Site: brandenburg
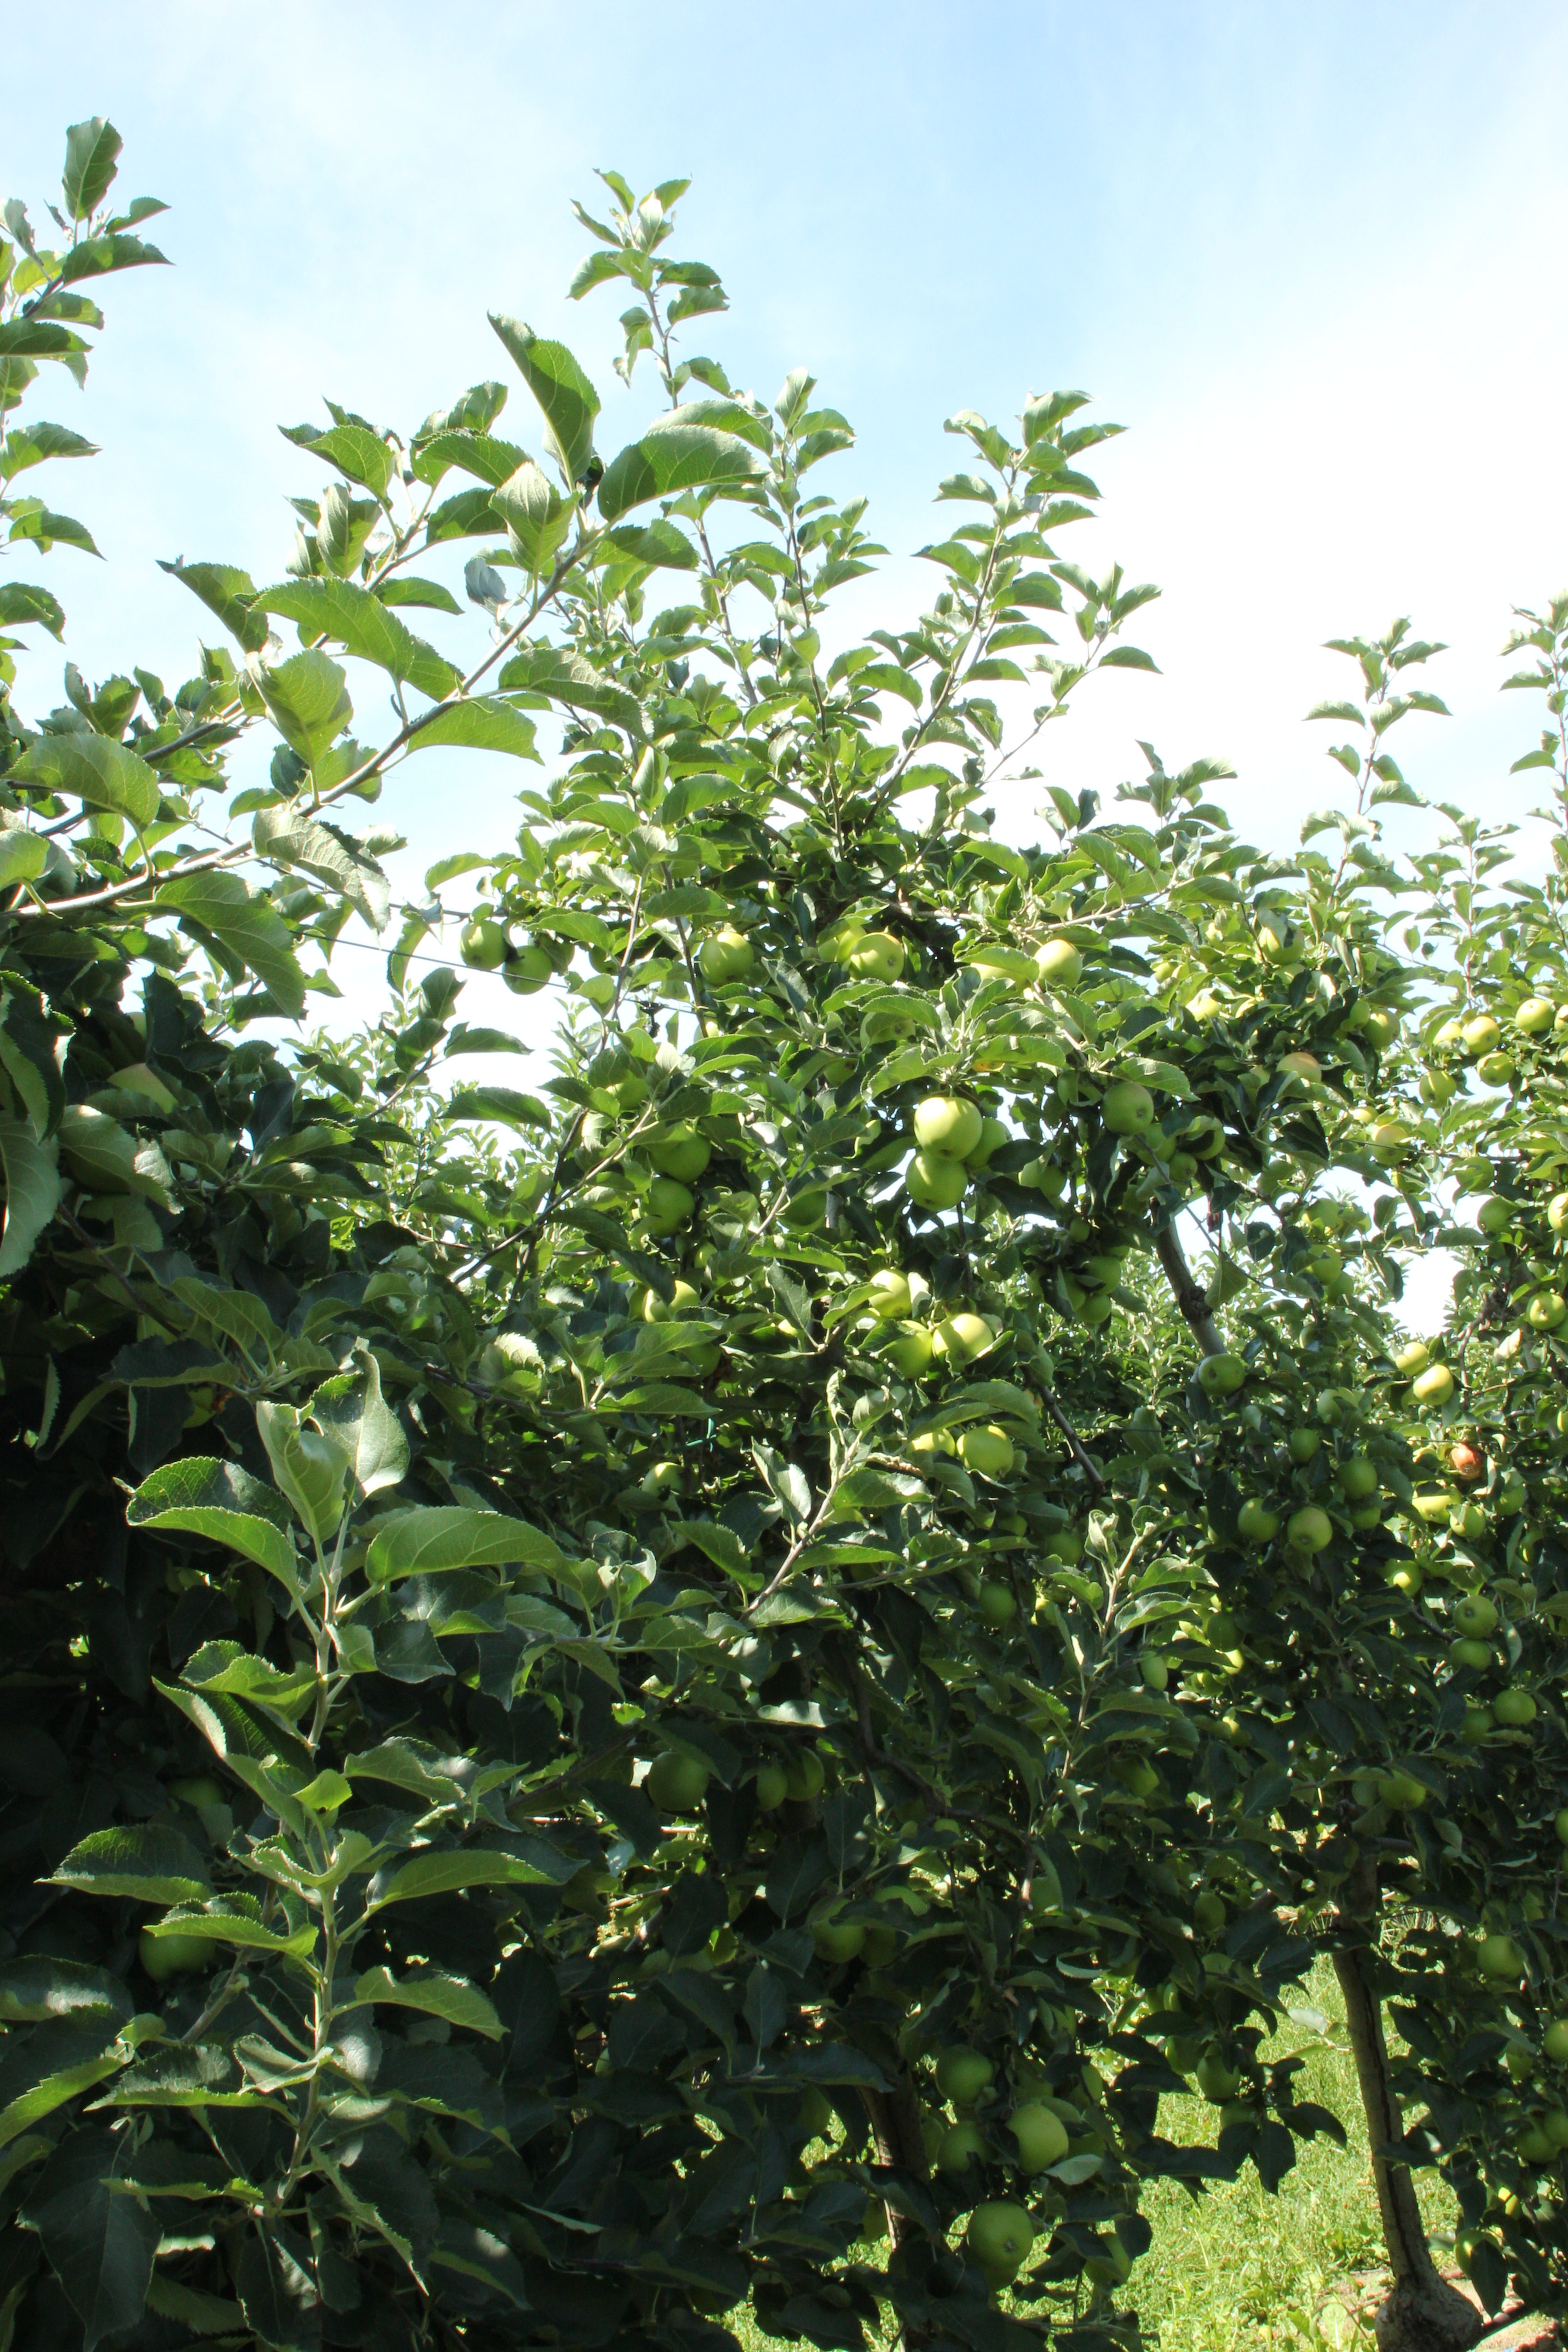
Growth stage (BBCH 77): Development of fruit